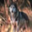
Label: wolf